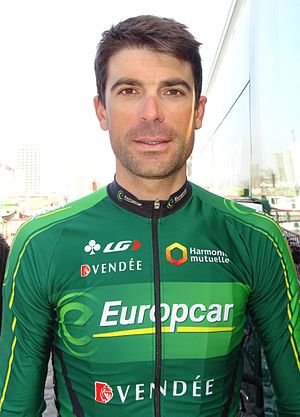
Jimmy Engoulvent
Jimmy Engoulvent er en fransk professionel cykelrytter.